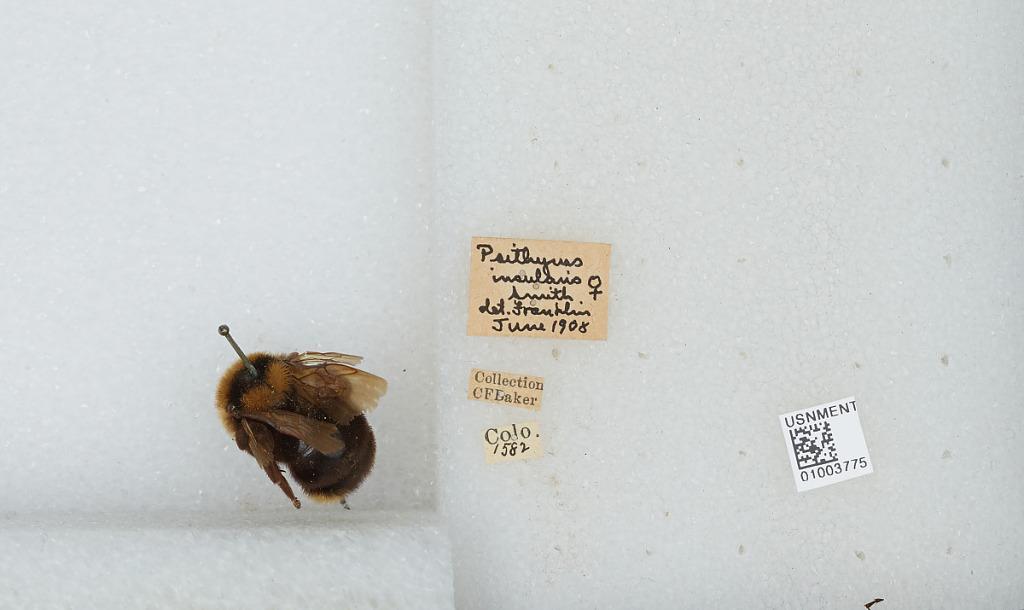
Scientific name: Bombus (Psithyrus) insularis (Smith)
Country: United States
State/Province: Colorado
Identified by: Franklin